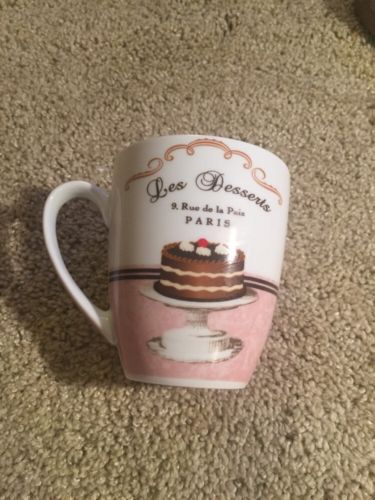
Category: mug